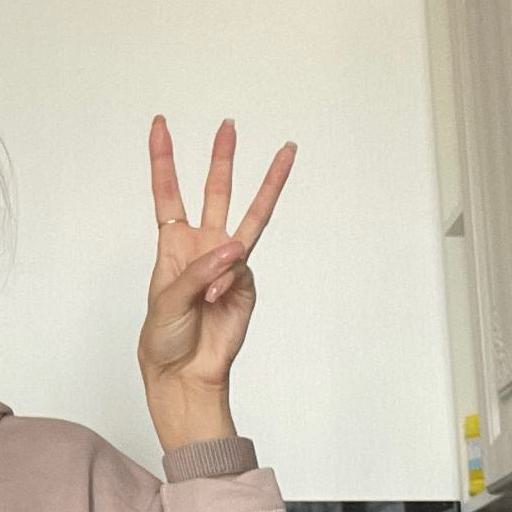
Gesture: three